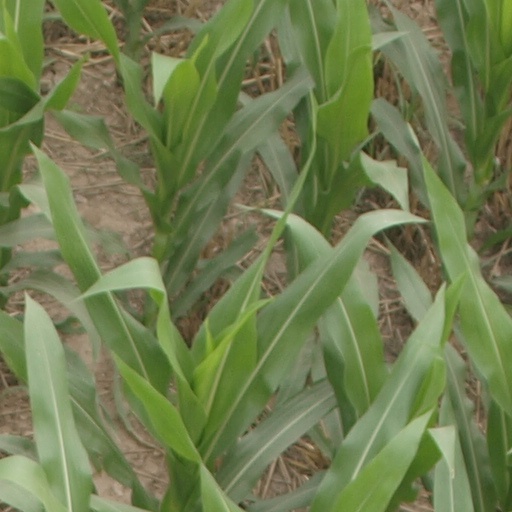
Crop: maize; corn